Lupton, Michigan

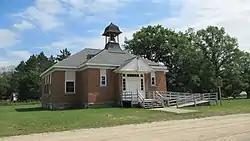
Rose Township District No. 5 School

Lupton was settled as early as 1880 by several Quaker families from Ohio, including that of Emmor Lupton. The community was first known as Lane Heights and given a post office under the name Lane on April 11, 1881. A depot on the Detroit, Bay City and Alpena Railroad was opened in January 1893. The post office was renamed Lupton in June 1893. The post office name changed to Lupton on June 8, 1893.